Aileron

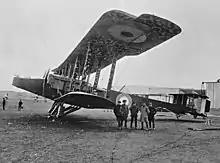
RNAS Handley Page O/100 at Ochey in 1917. Aileron horn visible on the end wing

Pairs of ailerons are typically interconnected so that when one is moved downward, the other is moved upward: the down-going aileron increases the lift on its wing while the up-going aileron reduces the lift on its wing, producing a rolling (also called 'banking') moment about the aircraft's longitudinal axis (which extends from the nose to the tail of an airplane). Ailerons are usually situated near the wing tip, but may sometimes also be situated nearer the wing root. Modern airliners may also have a second pair of ailerons on their wings, with the two positions distinguished by the terms 'outboard aileron' and 'inboard aileron'.